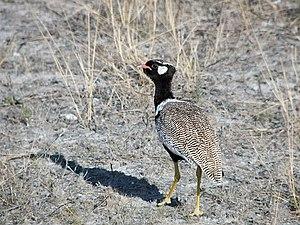
L'Outarde à miroir blanc est une espèce d'oiseaux appartenant à la famille des Otididae.
Afrotis est un genre d'oiseaux de la famille des Otididae.